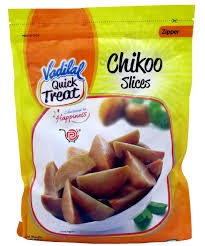
Frozen Vadilal Chikoo Slices 310Gms
Brand: groferbazar
About The Product Chikoo cuts refer to cuts or bits of the chikoo natural product, otherwise called sapodilla . Chikoo is a tropical natural product that is local to Mexico but is currently generally available in different regions of the planet, including India, Thailand , and the Philippines. Chikoo's natural product has a brown, harsh external skin and a sweet, velvety tissue within. The tissue is commonly light brown in variety and has a delicate, pudding-like surface. It is frequently depicted as having a caramel-like flavor with traces of pear and earthy-colored sugar. Chikoo cuts can be enjoyed or utilized as a fixing in different dishes. They are usually added to natural product servings of mixed greens, smoothies, milkshakes, and sweets like frozen yogurts and puddings. Chikoo cuts can likewise be utilized to decorate cakes, baked goods, or yogurt bowls. To get ready chikoo cuts, you would commonly strip the natural product, eliminate any seeds, and afterward cut it into slight or thick cuts, contingent upon your inclination. The cuts can be consumed right away or refrigerated for sometime in the future. Chikoo isn't just heavenly; it also has healthful advantages. It is a decent wellspring of dietary fiber, L-ascorbic acid, vitamin E, and minerals like potassium and copper.
Category: Food, Beverages & Tobacco > Food Items > Fruits & Vegetables > Fresh & Frozen Fruits > Sapodillo